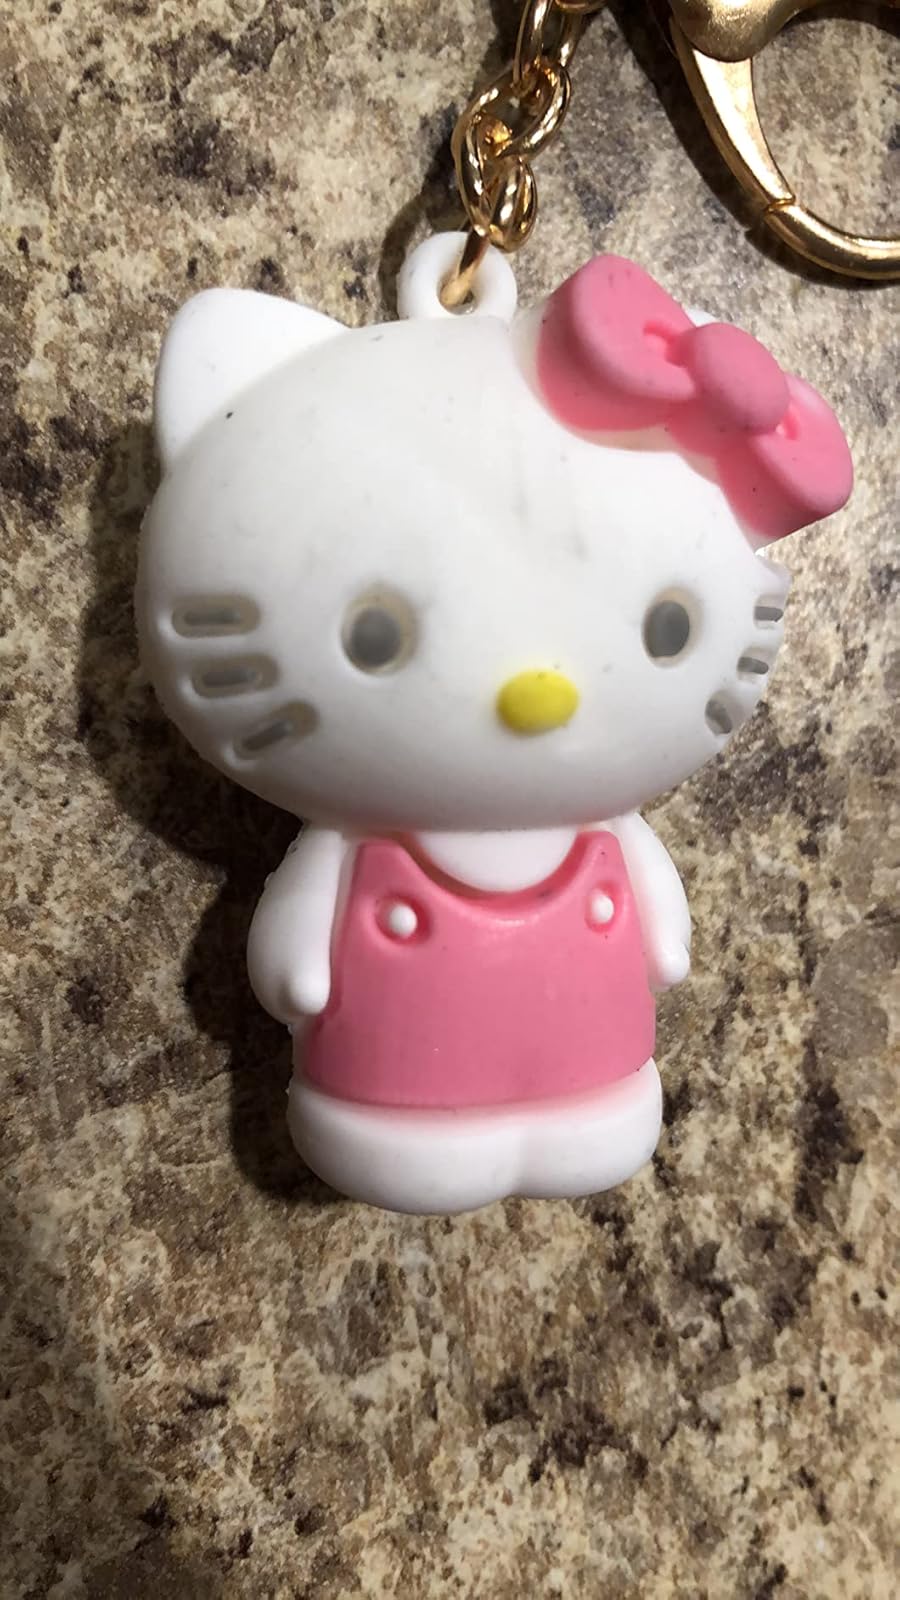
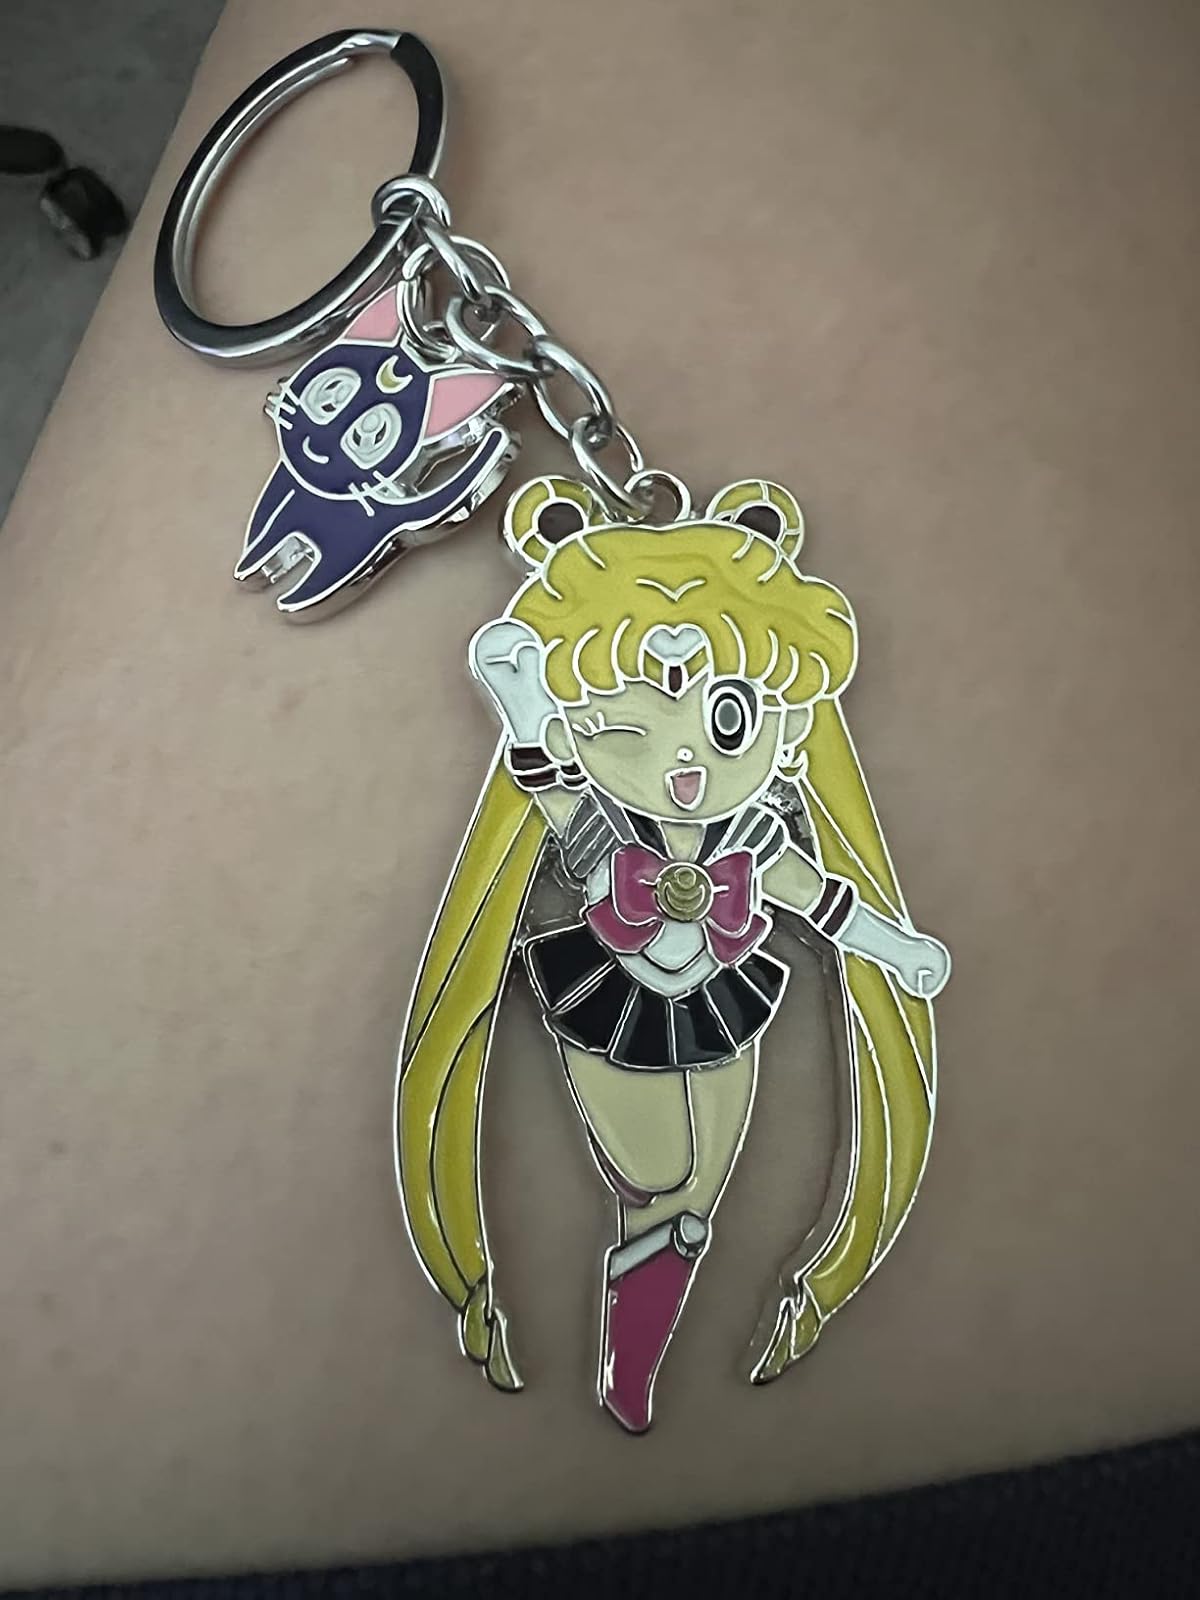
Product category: accessories_keychain
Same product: no